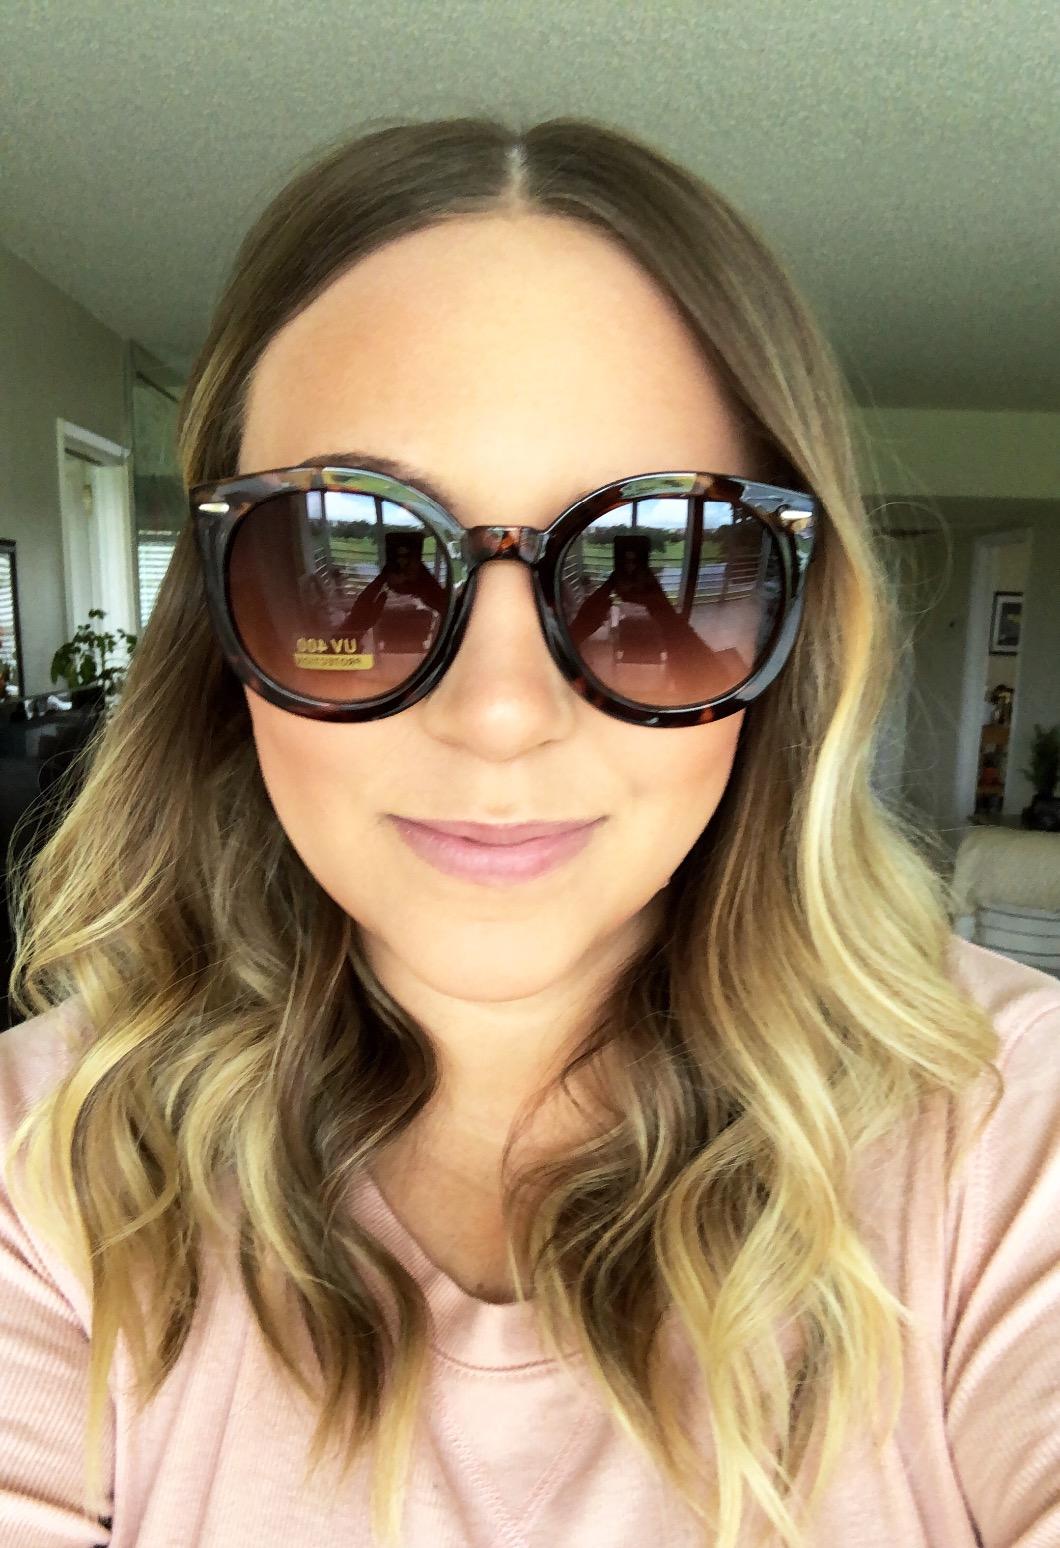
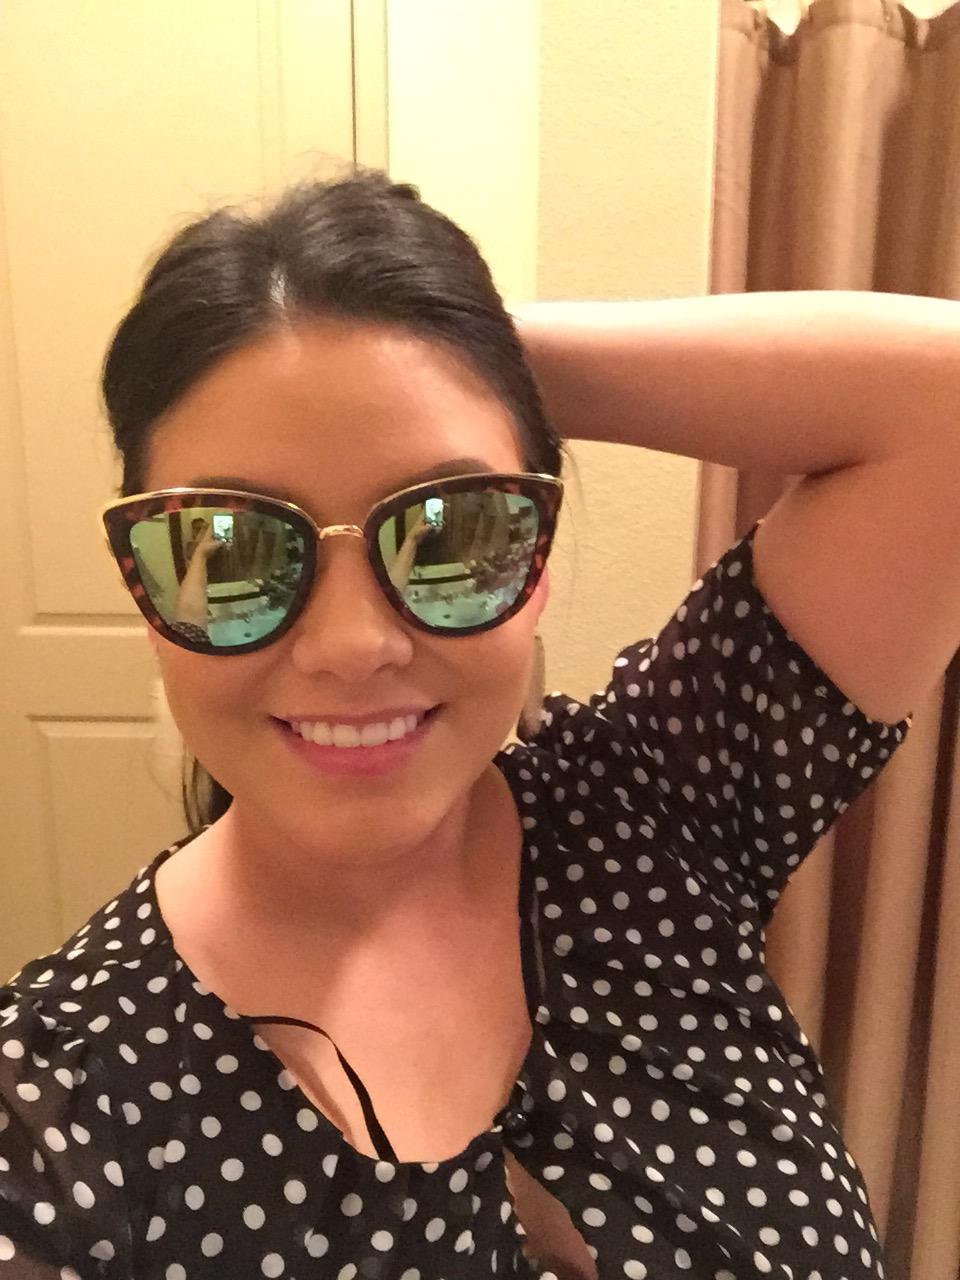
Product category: accessories_sunglasses
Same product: no